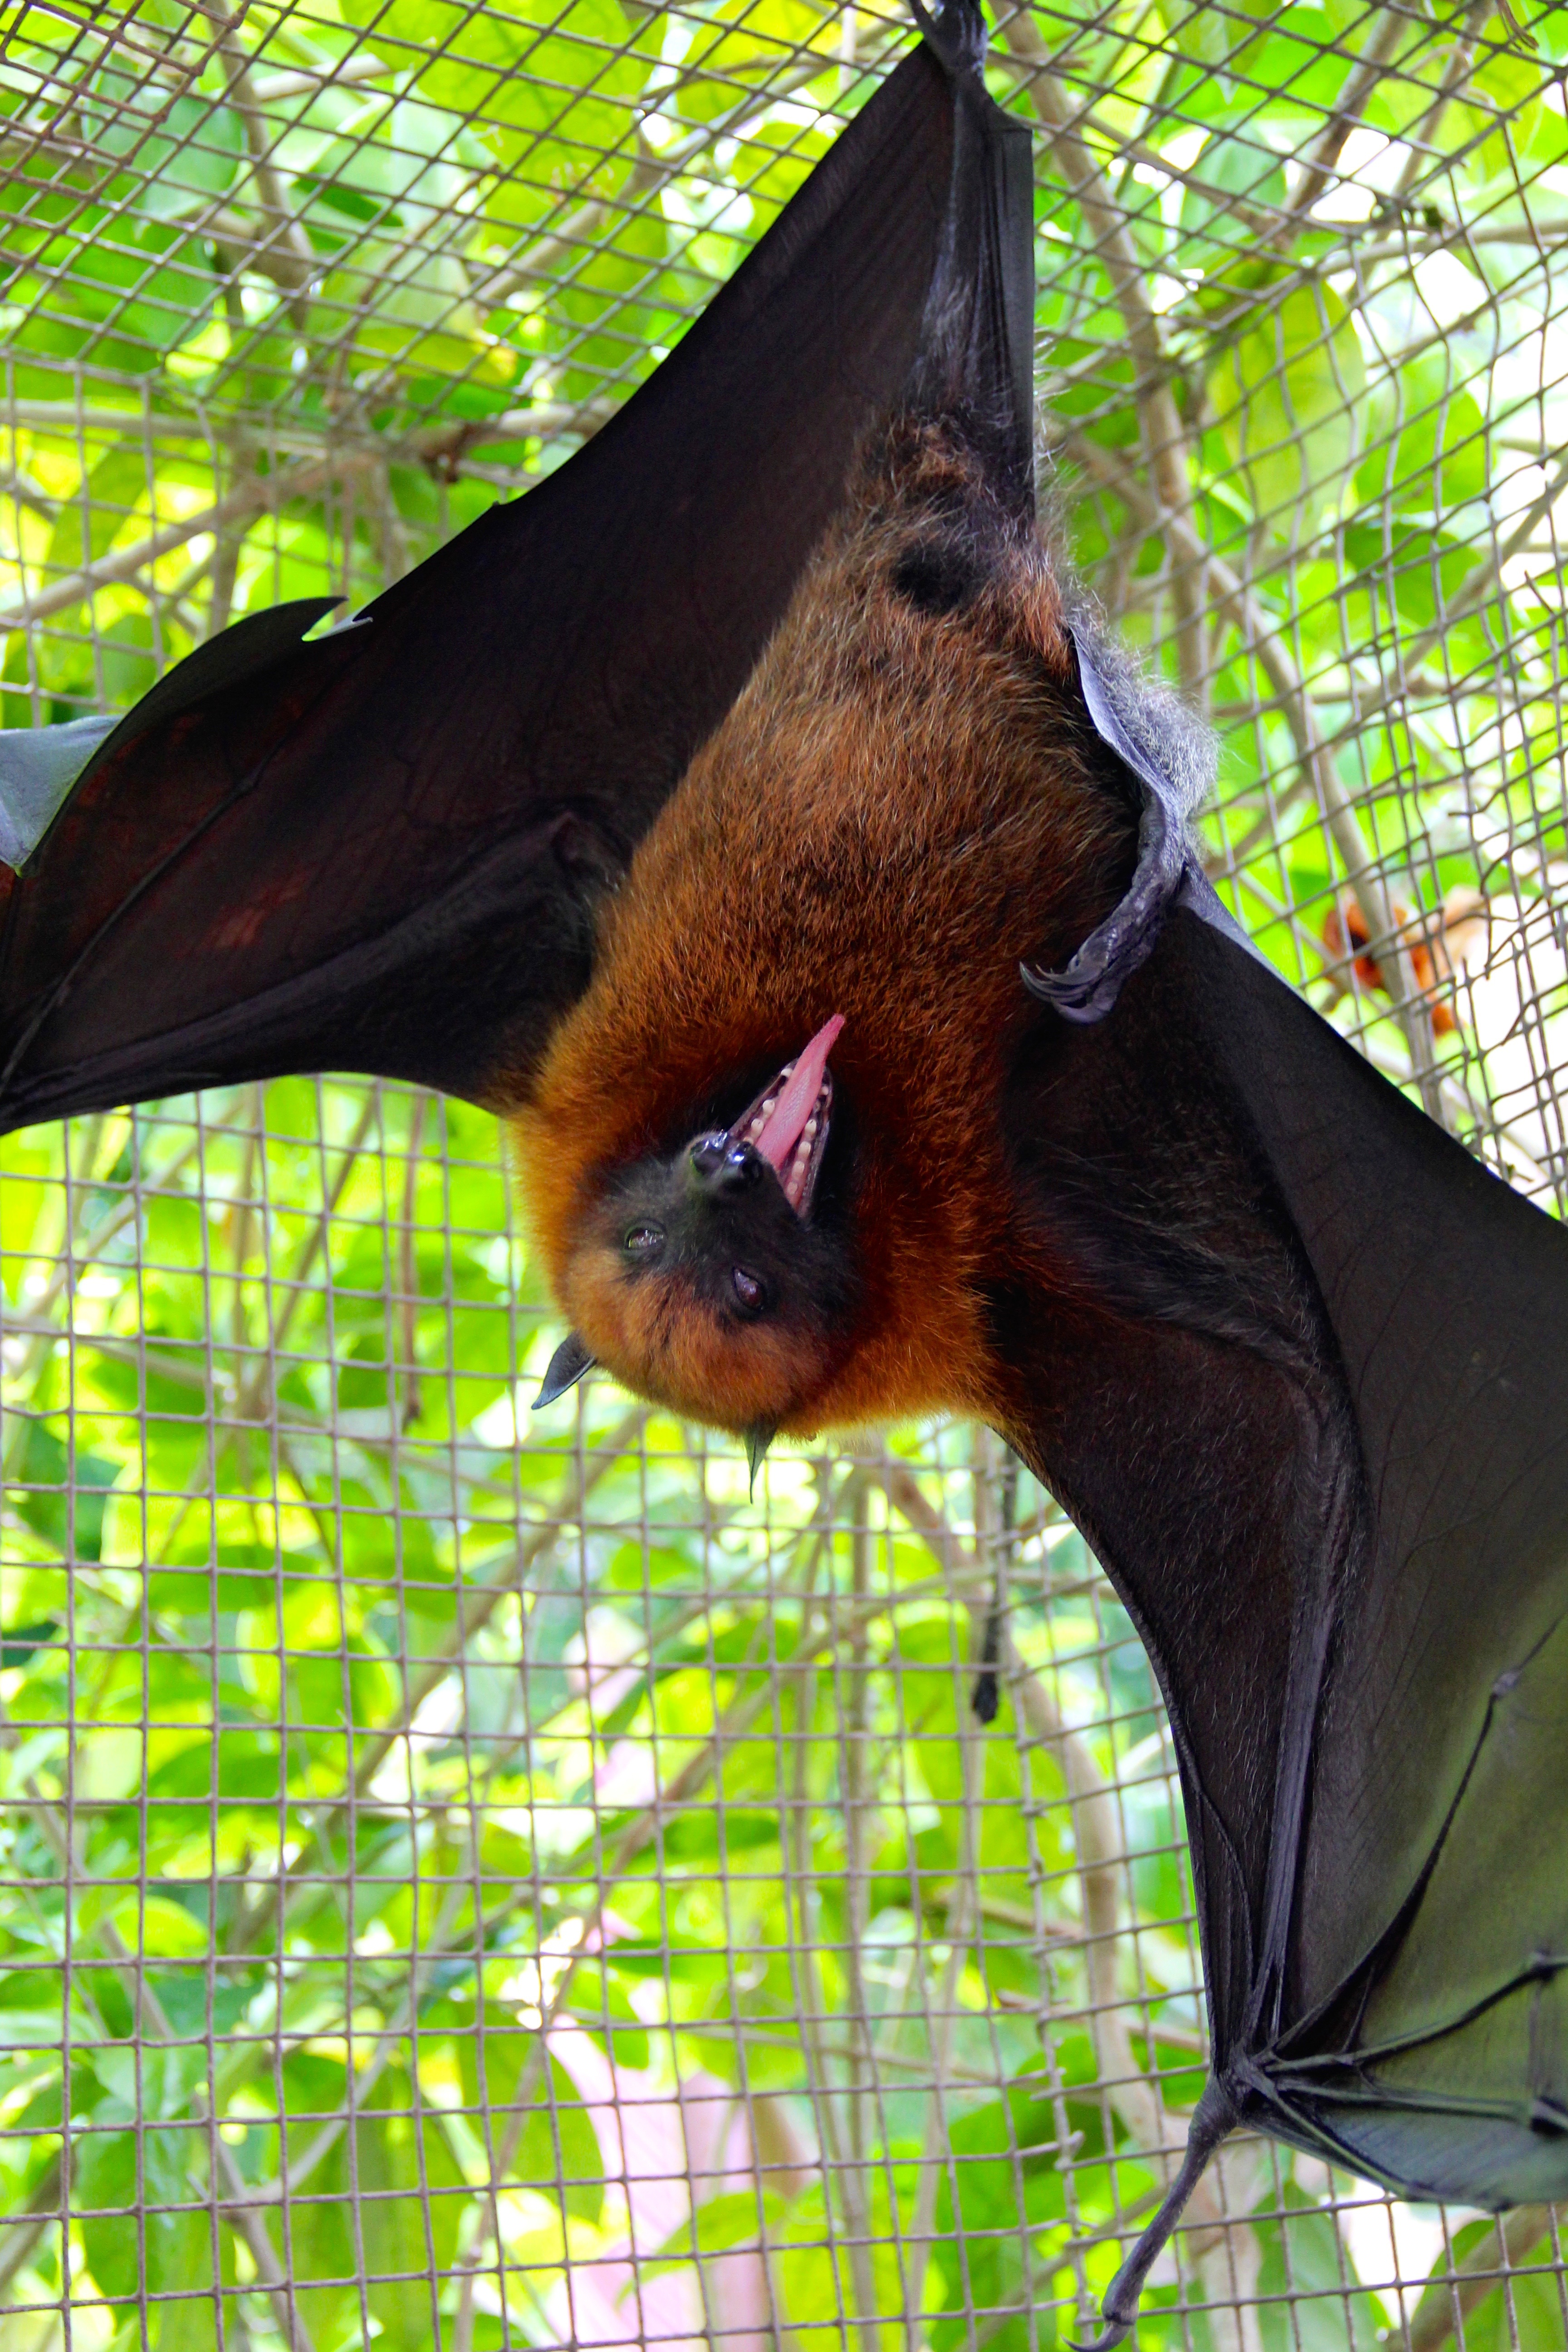
tree, leaf, flower, fly, wildlife, zoo, jungle, autumn, halloween, mammal, fauna, vampire, bat, bats, flying dog